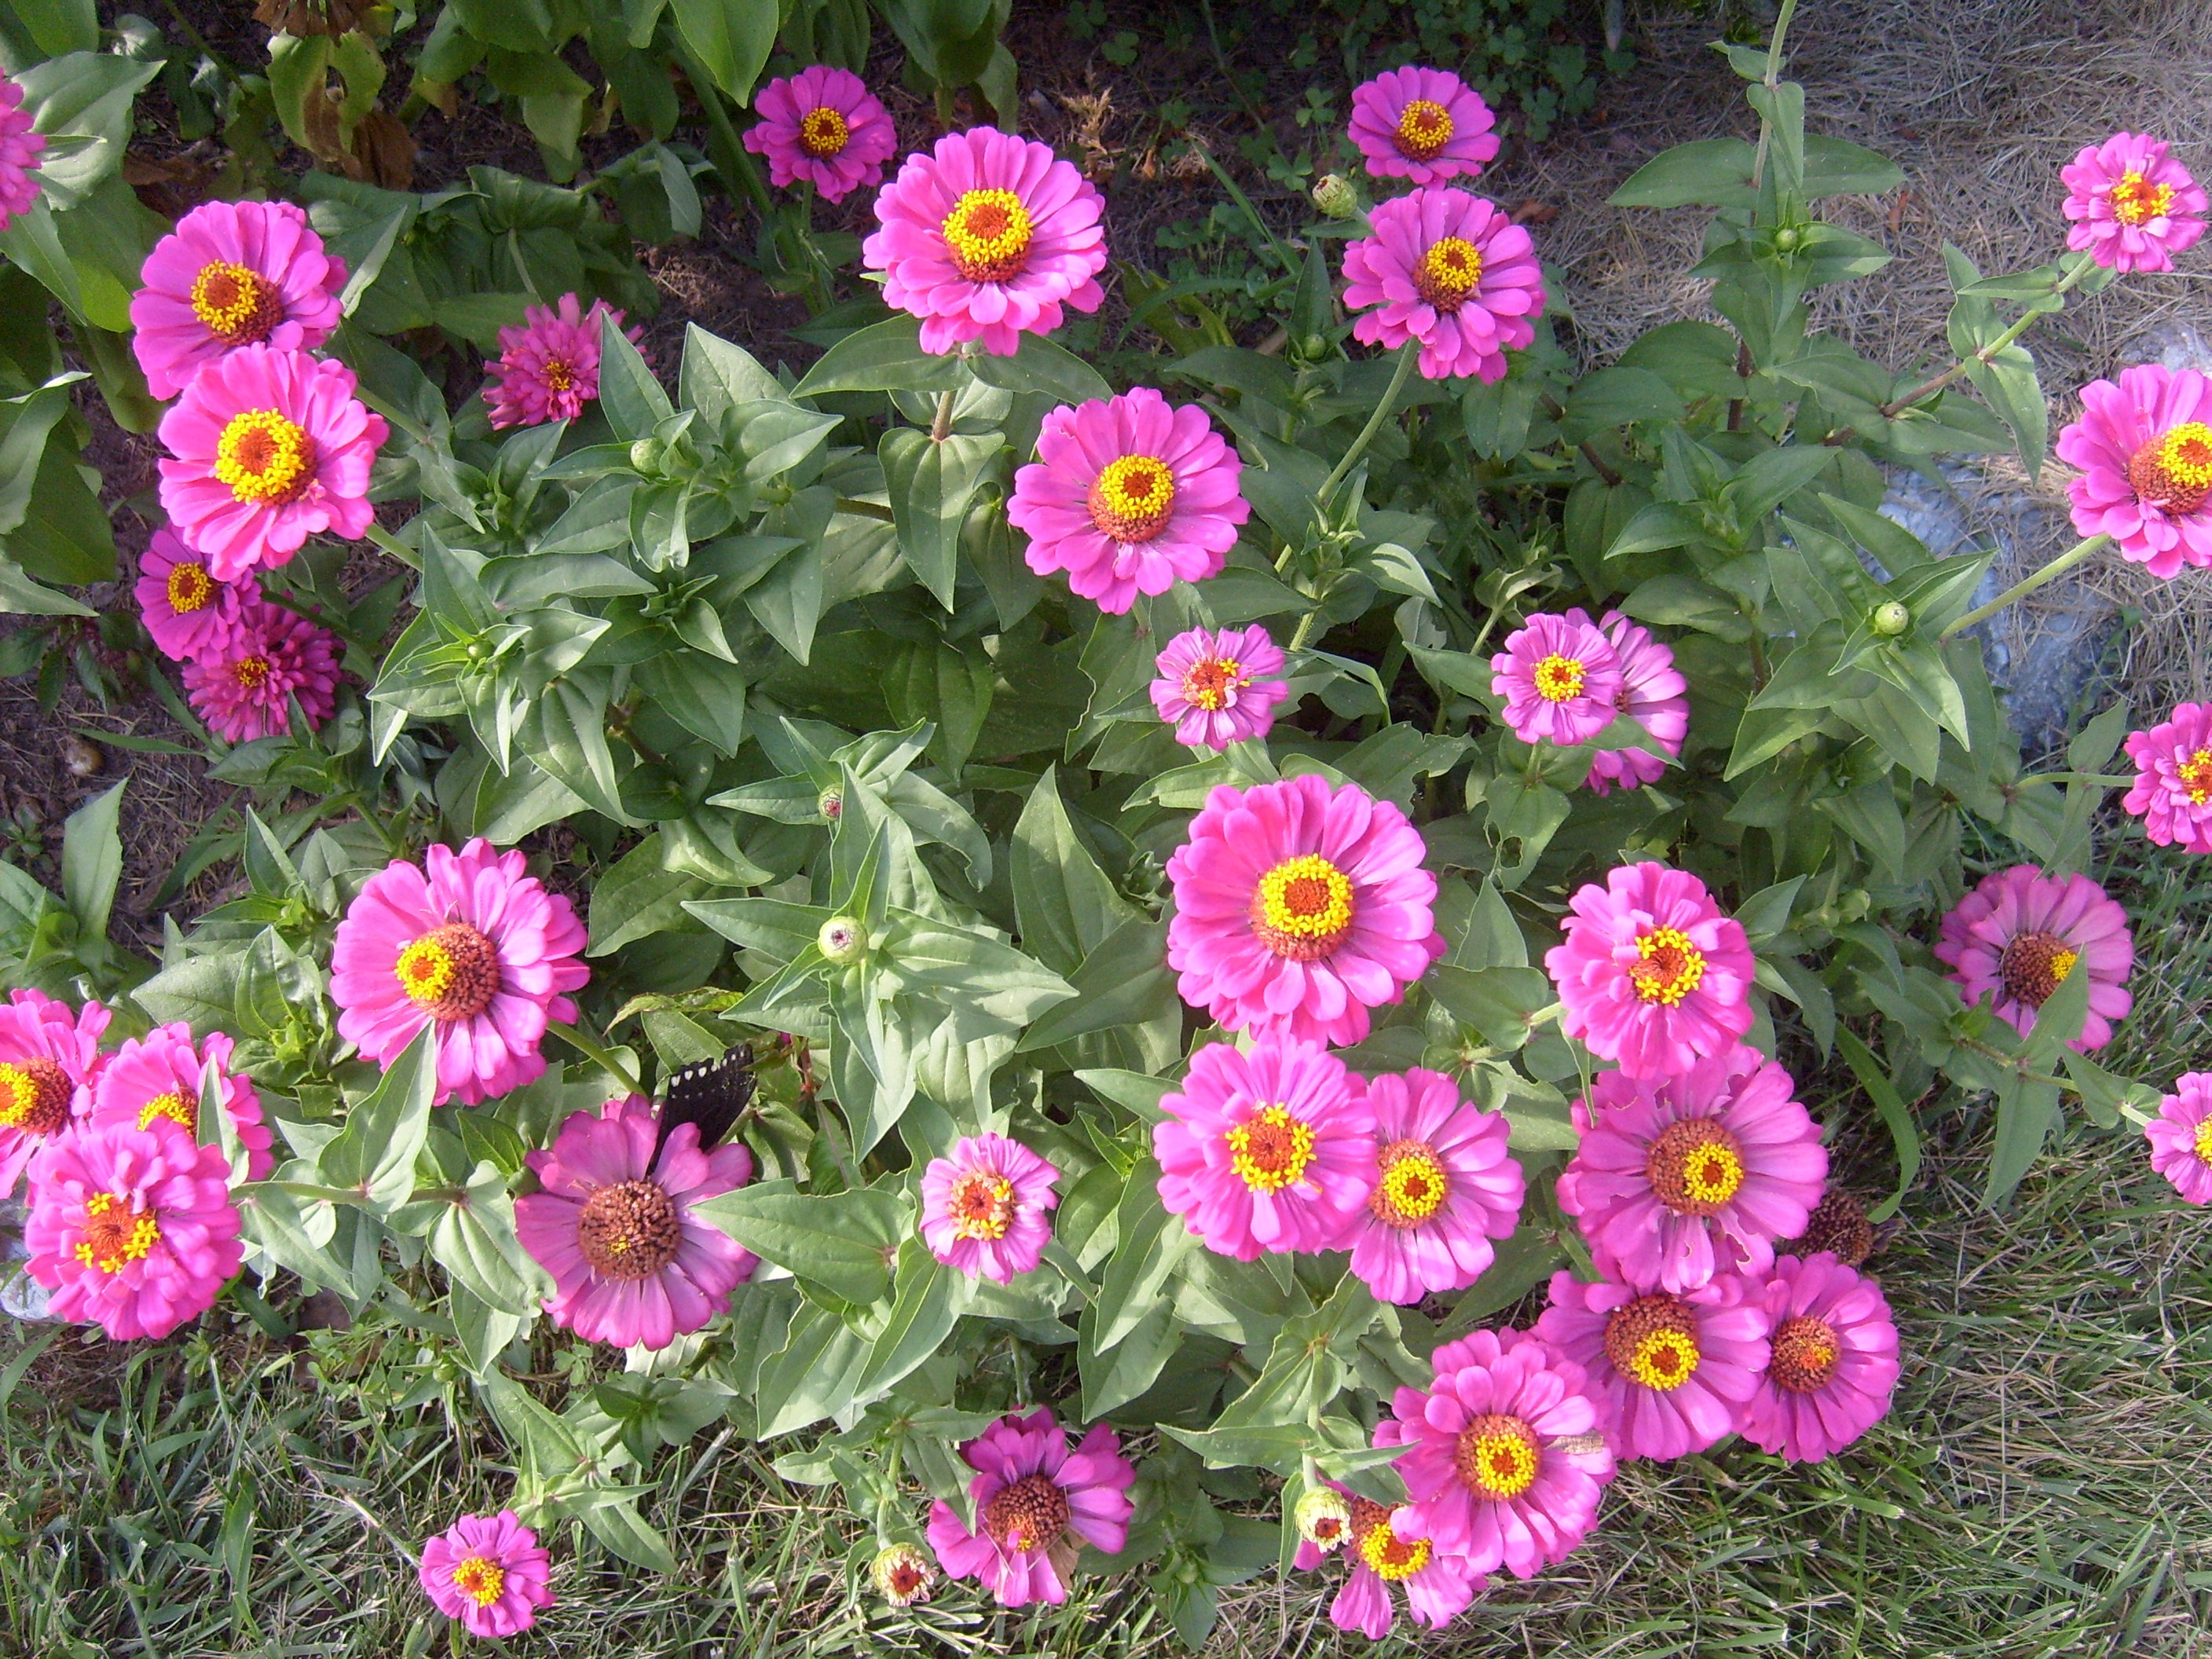
plant, flower, floral, spring, green, blooming, colorful, garden, pink, flora, plants, flowers, leaves, stems, blossoms, aster, ornamental, blooms, flowering, zinnia, flowering plant, daisy family, annual plant, land plant, marguerite daisy, garden cosmos